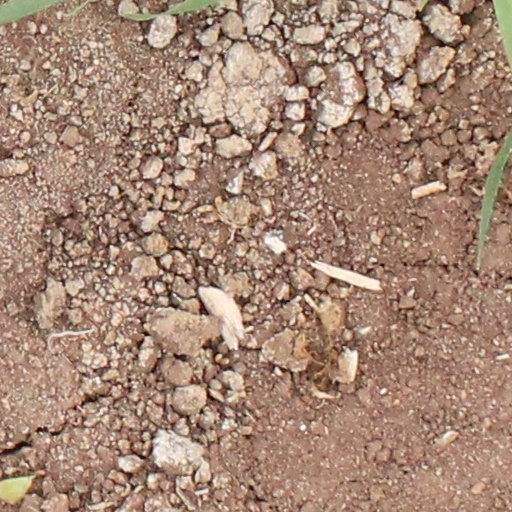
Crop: wheat